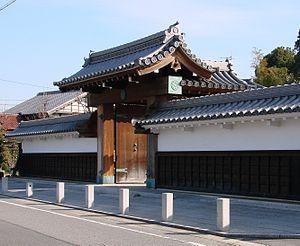
Le domaine de Nishi-Ōhira est un domaine féodal japonais de l'époque d'Edo situé dans le district de Nukata dans la province de Mikawa, dans ce qui fait à présent partie de la préfecture d'Aichi. Son quartier général se trouve dans ce qui est de nos jours la ville d'Okazaki.